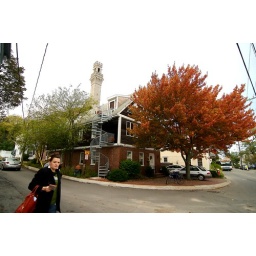
This was the most colorful tree in P-town.